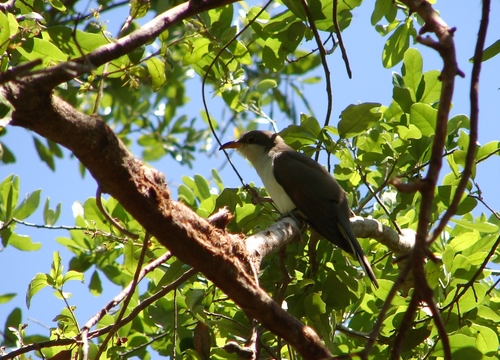
this colorful bird has a white belly and breast, brown wings, the bill is short and pointed, and black tarsus and feet.
this bird has black on its crown, nape, back, wings and rectrices, as well as white on its throat, breast and belly.
the bird has a white breast, throat, belly and abdomen with the rest of its body in black color.
this bird is black and white in color with a curved beak, and black eye rings.
this bird has a white chest and a beak that curves downward.
this bird has wings that are black and has a white belly
this bird has dark grey wings, nape and crown with a white breast and slightly curved, slender beak.
a bird with a white breast and black wings.
this particular bird has a belly that is white and black
this bird has dark brown wings and a brown crown with a white throat, breast, and belly.
Species: Yellow Billed Cuckoo